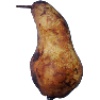
Label: pear_abate